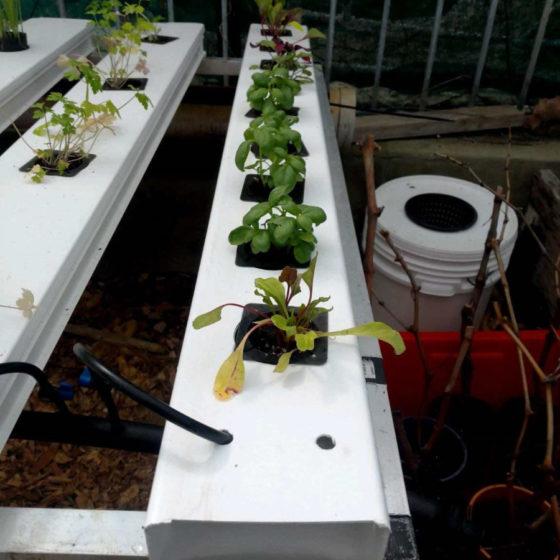
Hii ni aina moja ya ukulima, mimea mingi hupandwa kutumia aina hii. Manufaa yake ni kama vile, hauhitaji udongo na unahitaji nafasi kidogo.